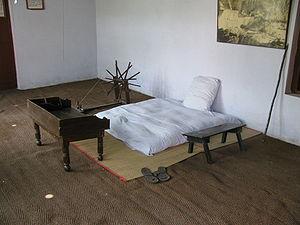
Delhi, officiellement le Territoire de la Capitale nationale de Delhi, est une ville et un territoire du nord de l'Inde, contenant en son sein New Delhi, la capitale du pays.